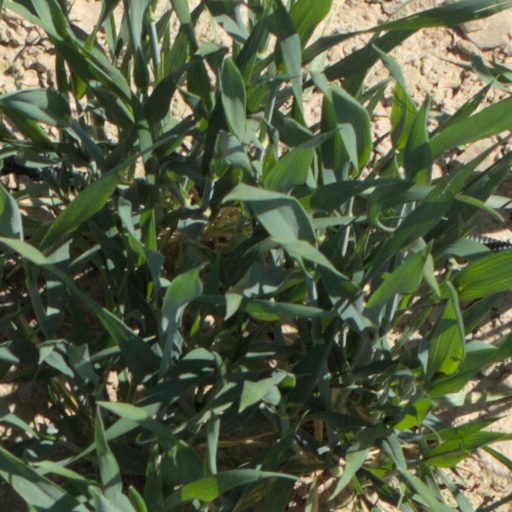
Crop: wheat